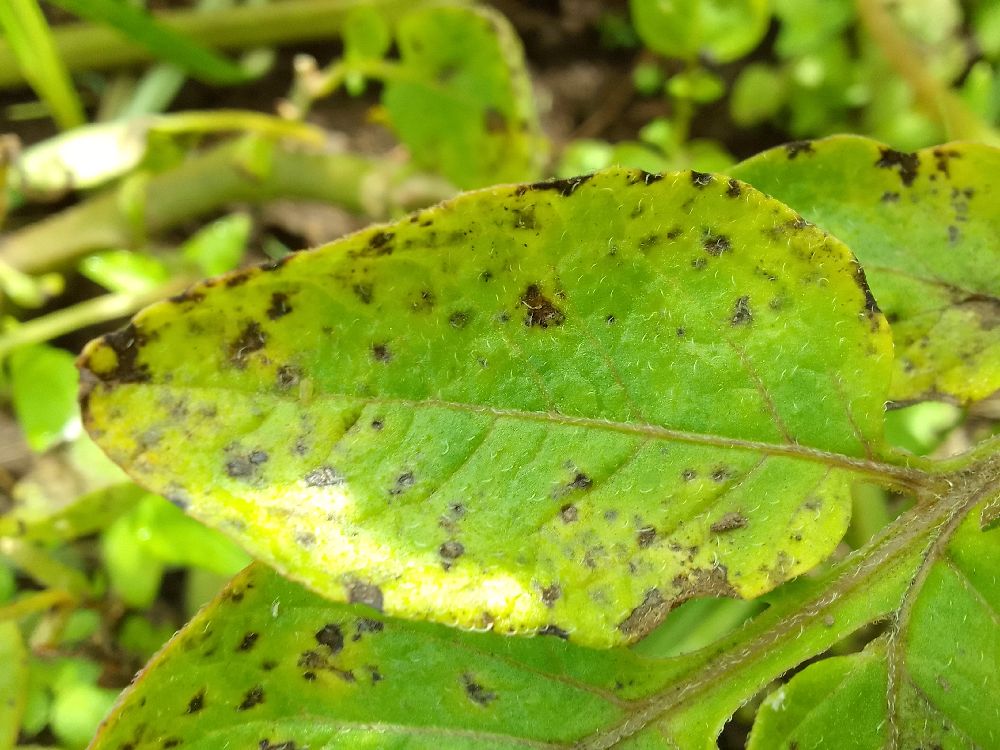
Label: Early blight